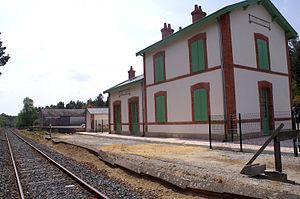
La gare de Lambel - Camors, bâtiment voyageurs et voie en direction d'Auray. On aperçoit l'ancien quai marchandise et un hangar de 1966.
La gare de Lambel - Camors est une gare ferroviaire française de la ligne d'Auray à Pontivy, située au village de Lambel sur le territoire de la commune de Camors, dans le département du Morbihan en région Bretagne.